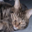
Label: cat